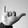
ASL letter: Y